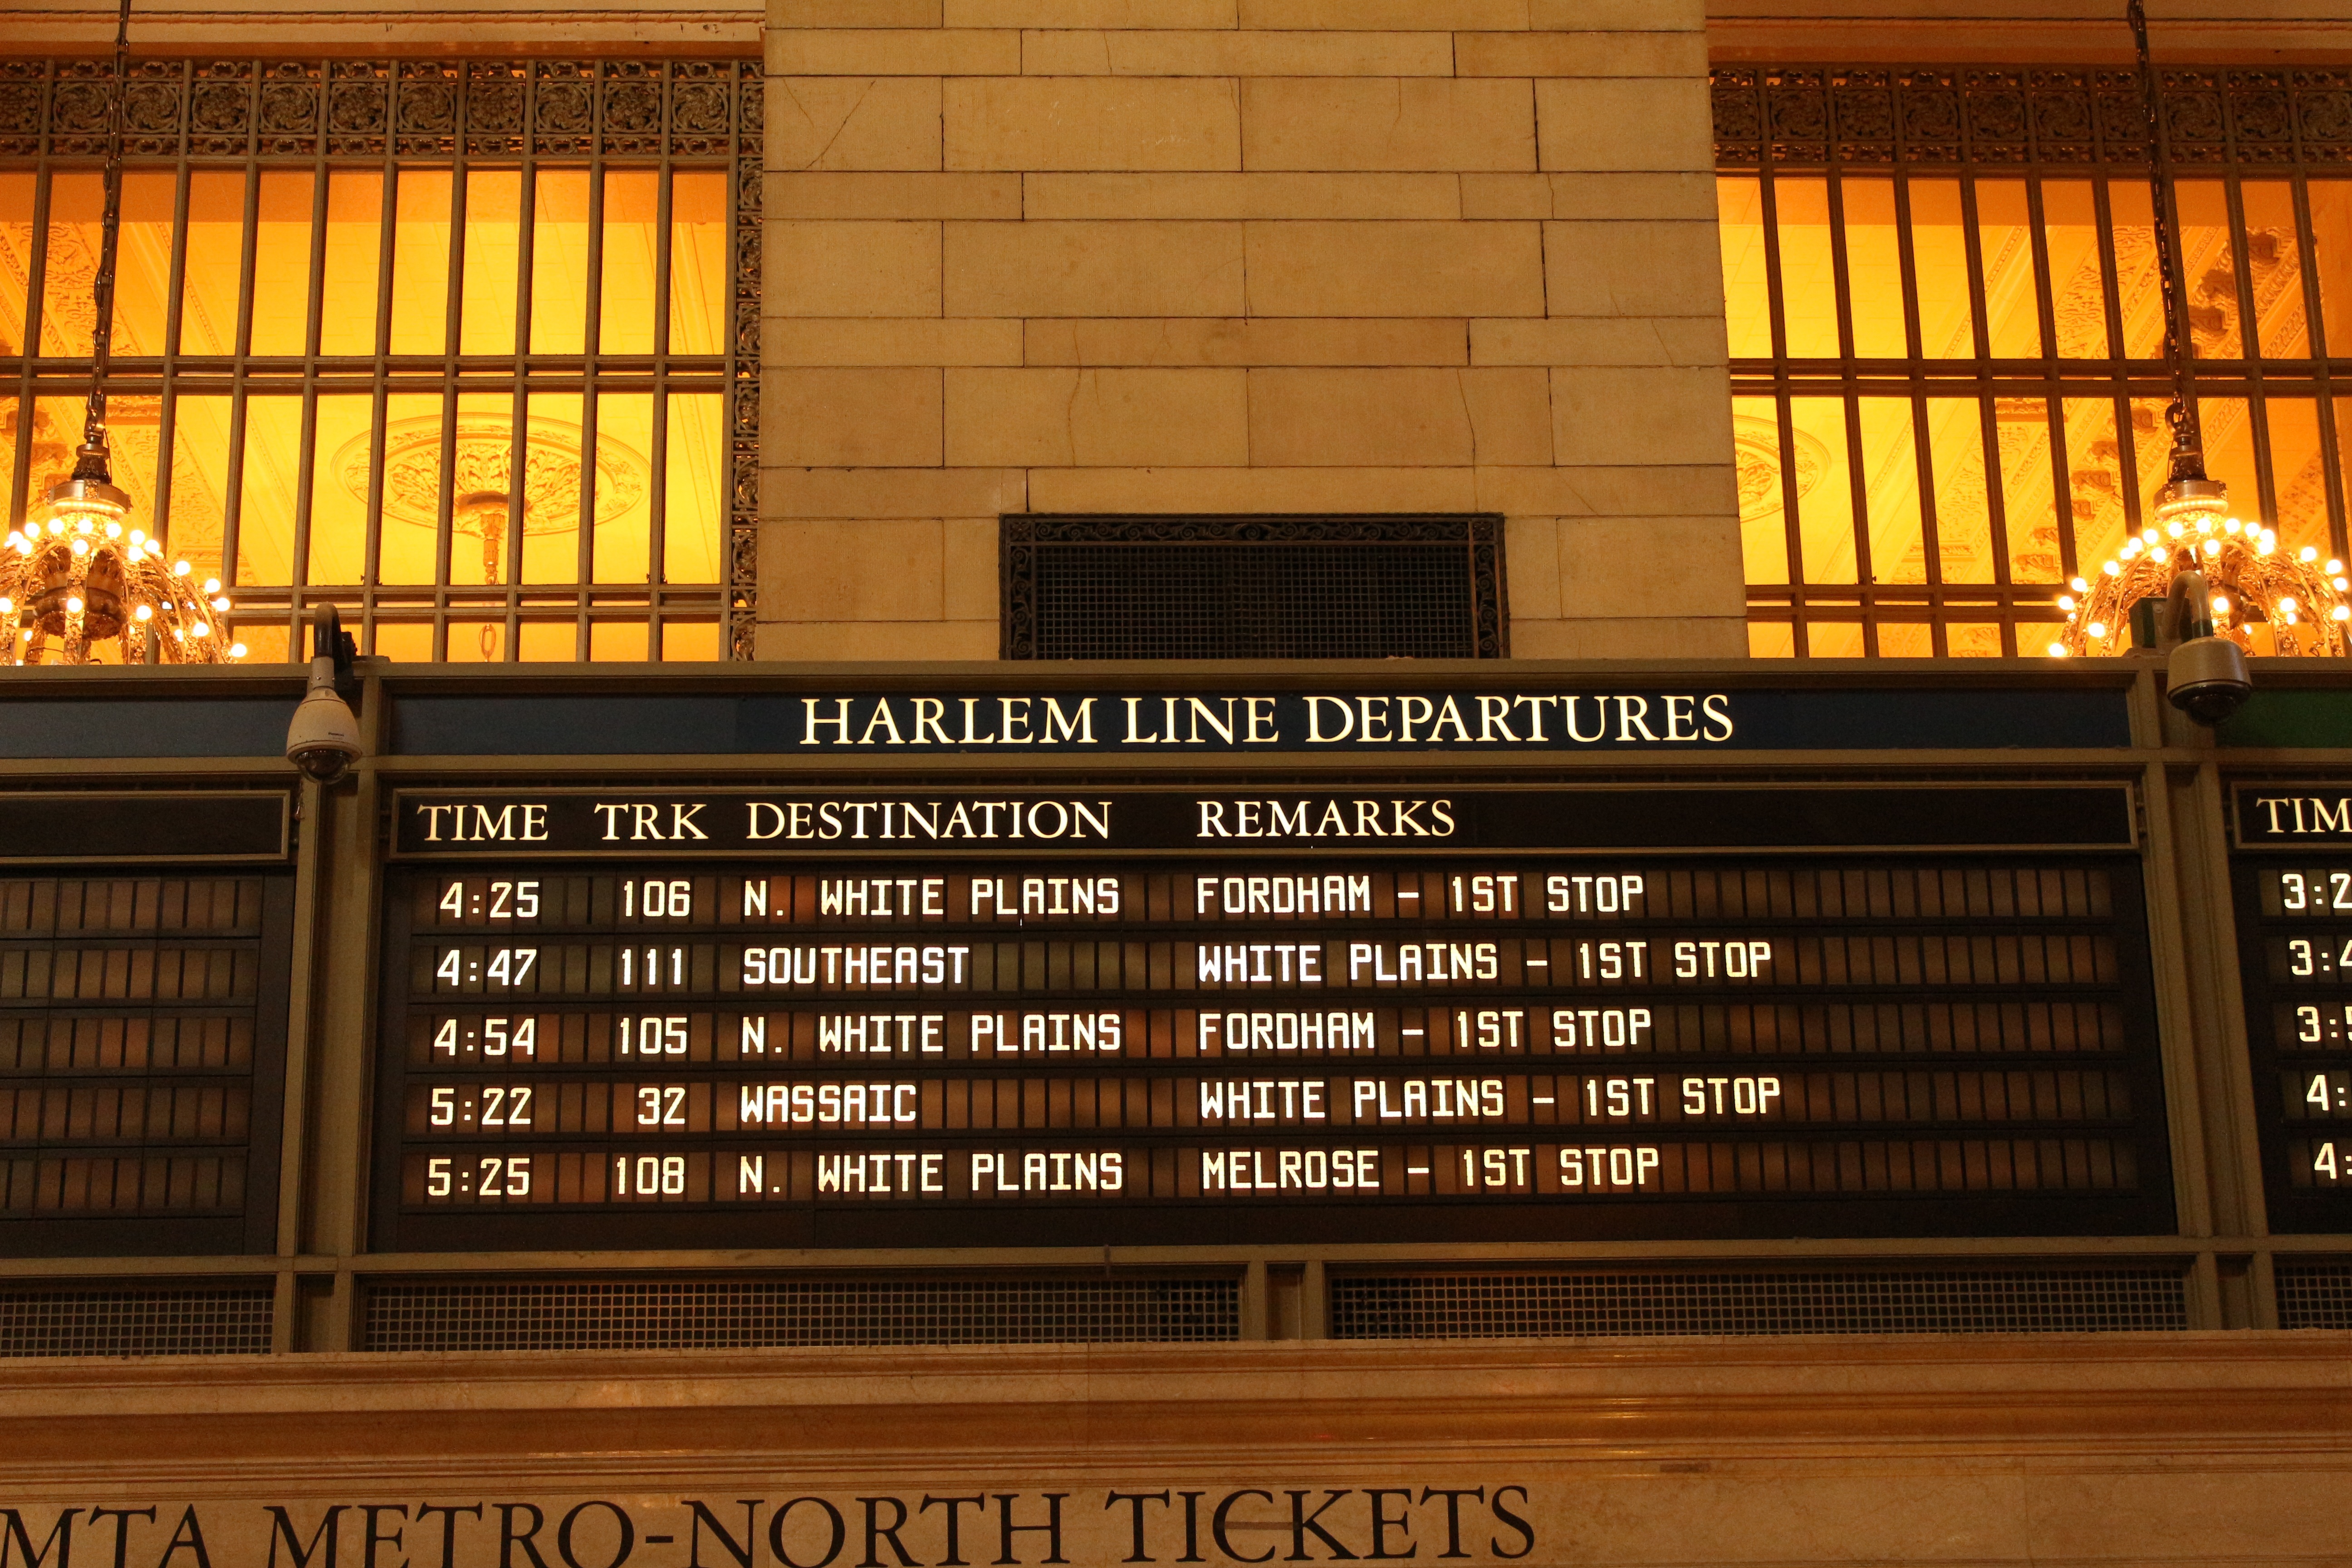
board, restaurant, new york, bar, metro, train station, interior design, grand central station, notice, window covering, timings, bulletin